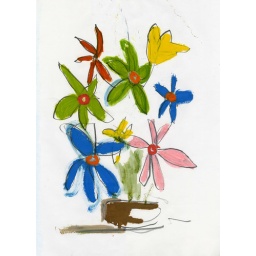
flower in brown bowl